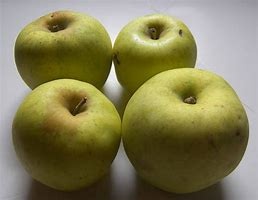
Label: apple